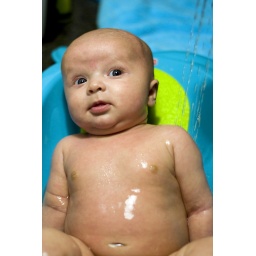
Ian takes a bath in the kitchen sink at our home Wednesday, Sept. 16, 2009, in Monticello, Ill.